Rafiah Salim

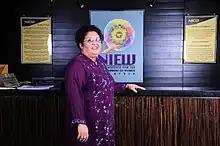
Rafiah Salim

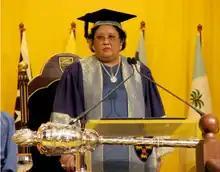
Salim was appointed the ninth Vice-Chancellor of the University of Malaya on 8 May 2006.

Rafiah currently directs the NAM Institute for the Empowerment of Women (NIEW) - an agency under the Ministry of Women, Family and Community Development. She was the UN Assistant Secretary General for Human Resource Management at its headquarters in New York between 1997 and 2002.